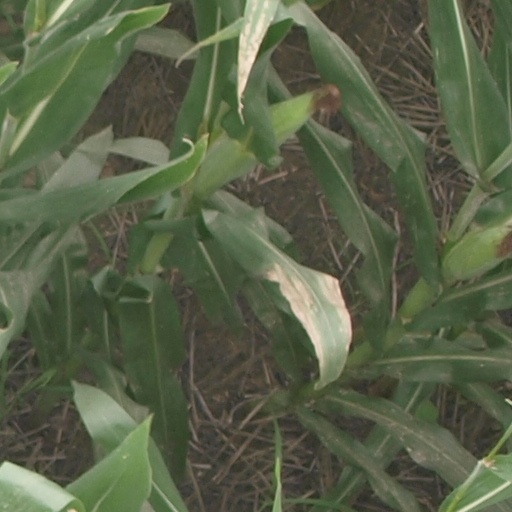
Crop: maize; corn